Zurich Giesshübel railway station

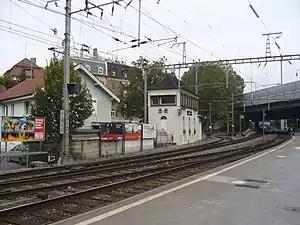

Zürich Giesshübel is a railway station in the west of the Swiss city of Zurich, in the city's Alt-Wiedikon quarter. It is located within fare zone 110 of the Zürcher Verkehrsverbund (ZVV). The station is on the Sihltal line which is operated by the Sihltal Zürich Uetliberg Bahn (SZU). Trains on the same company's Uetliberg line pass by the station without stopping, instead serving the nearby Zürich Binz station.